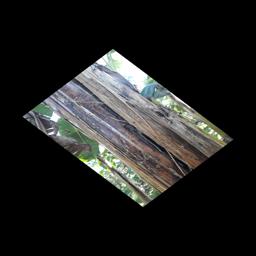
Label: PSEUDOSTEM WEEVIL